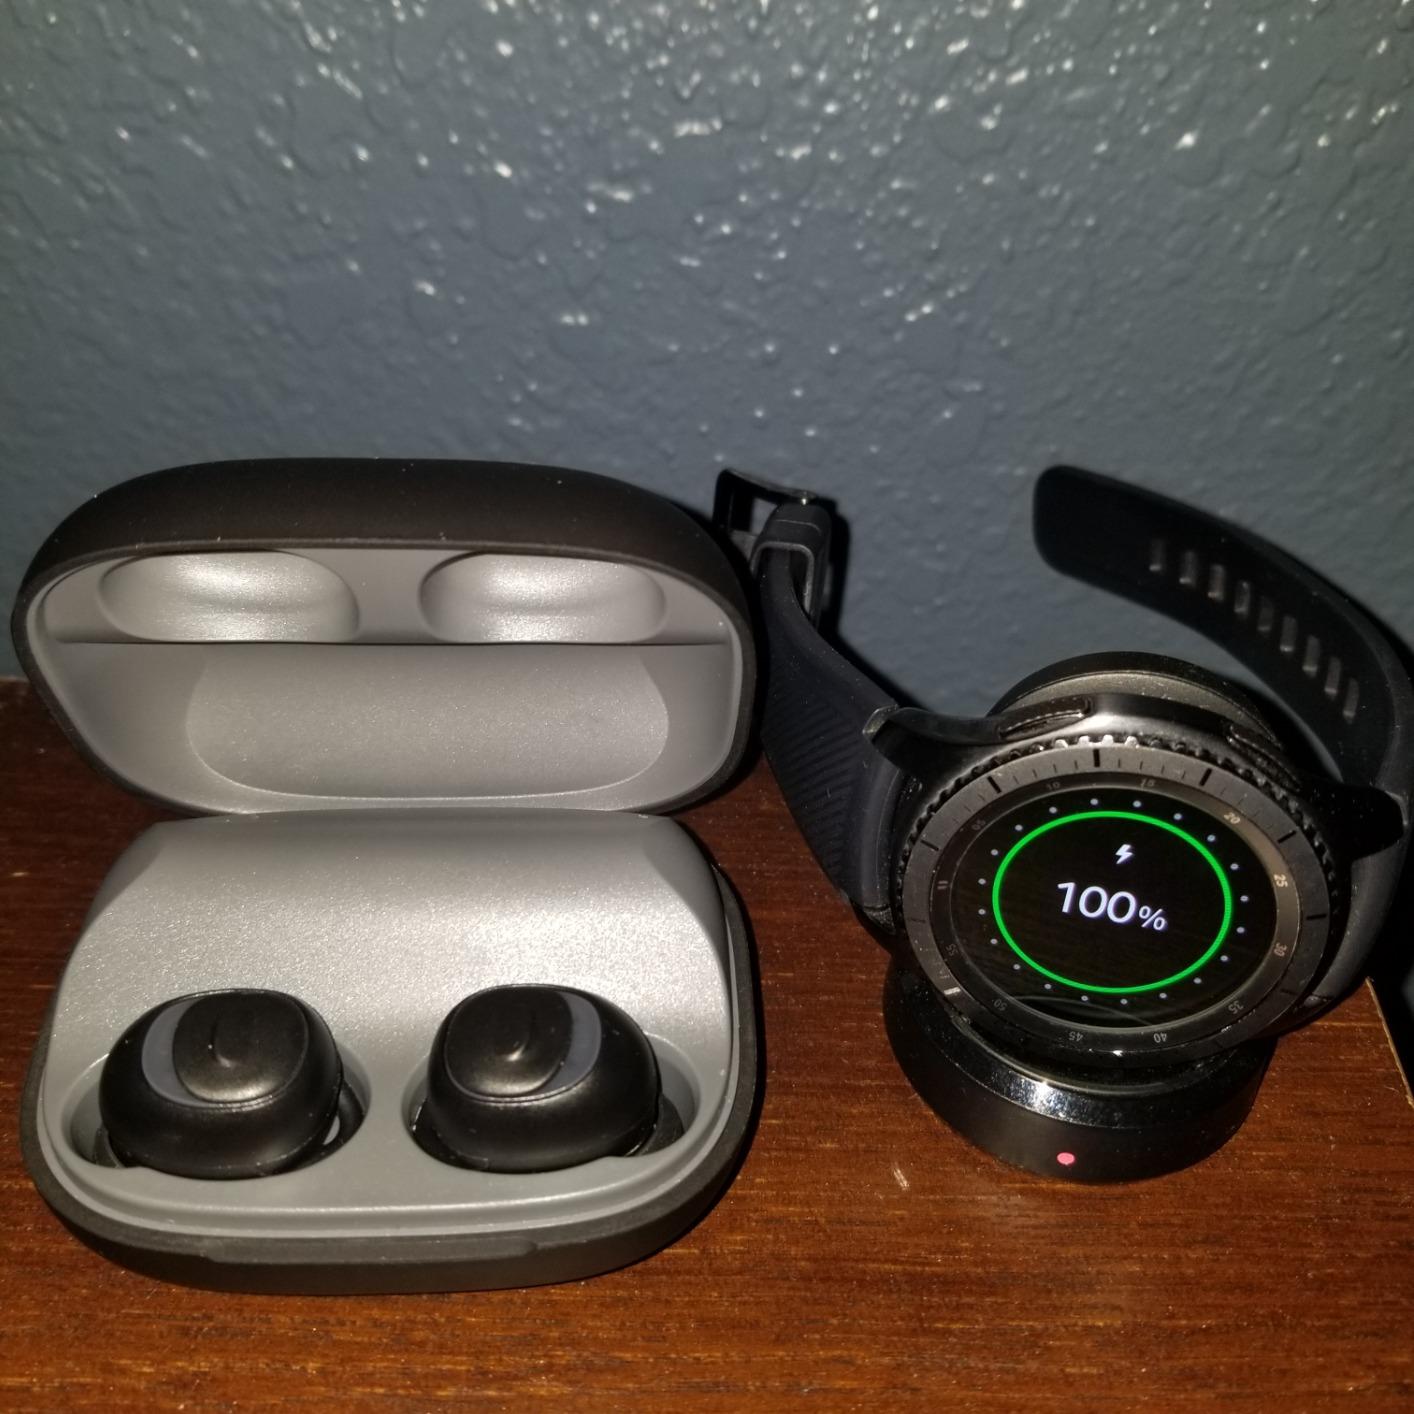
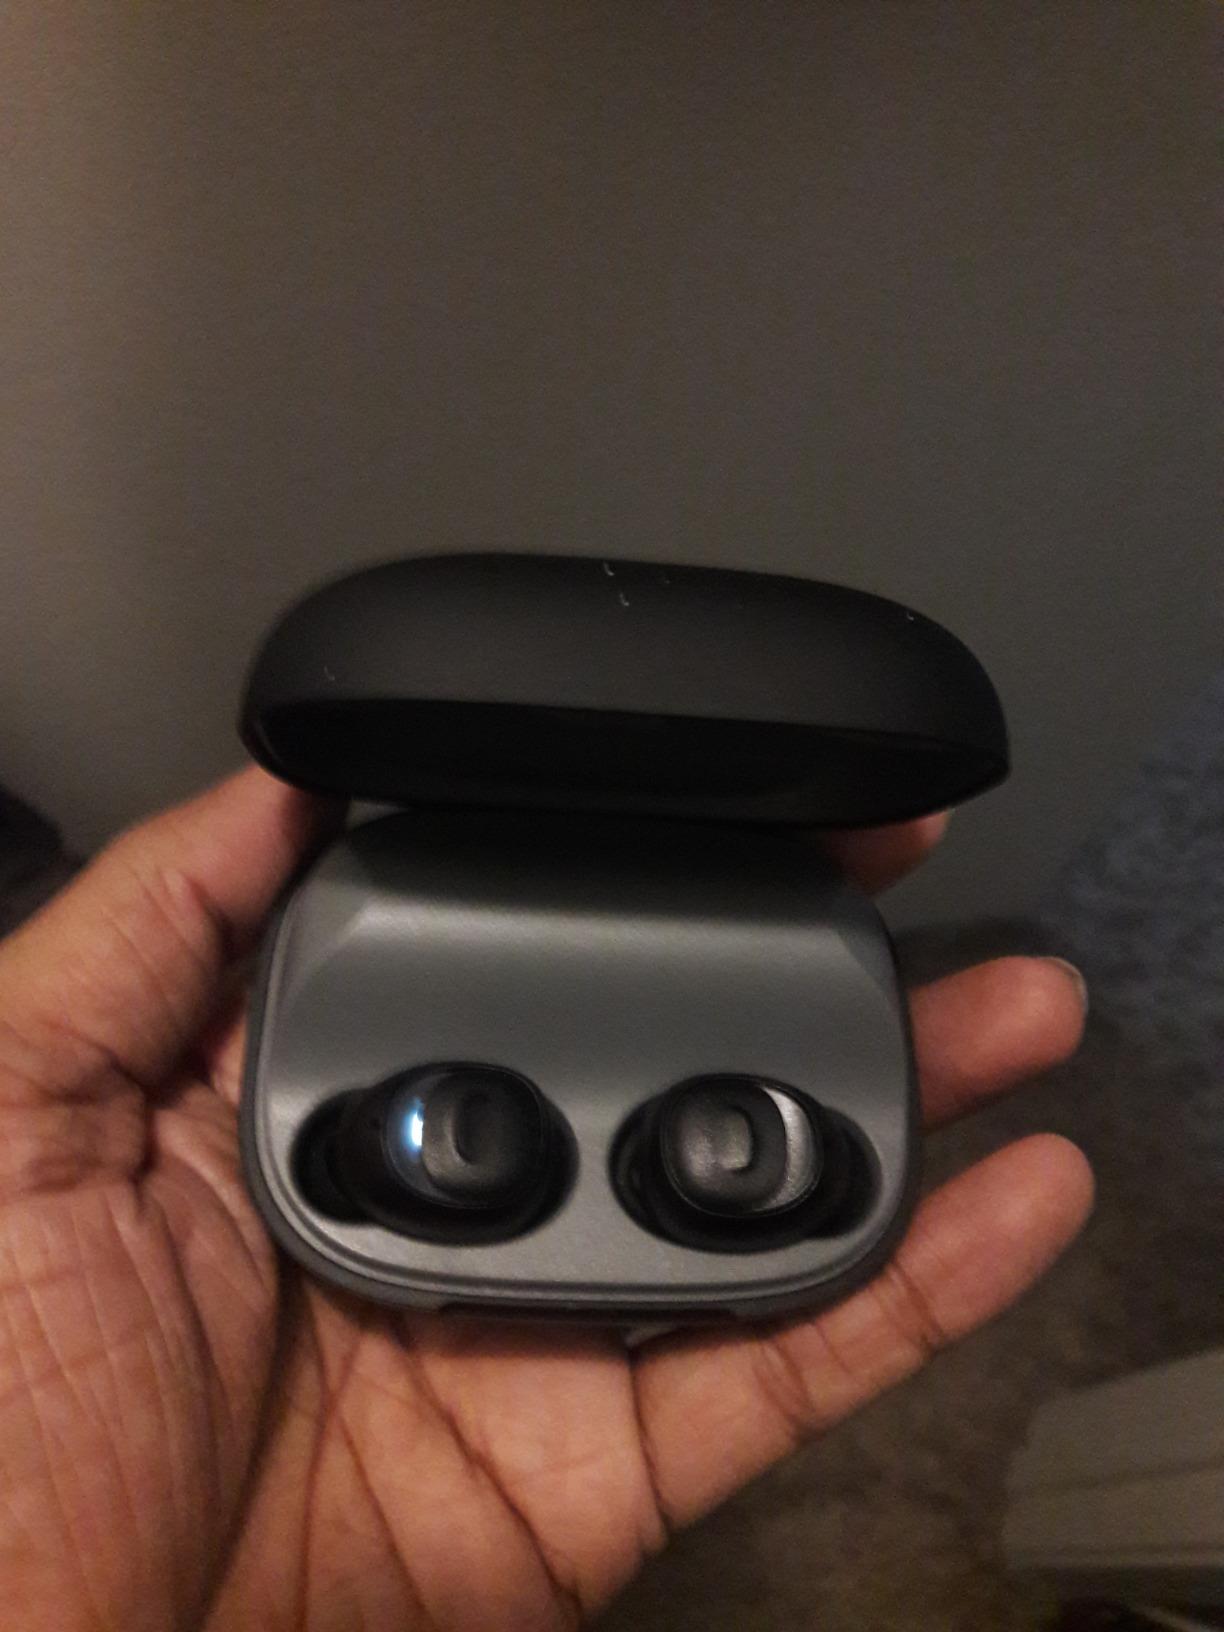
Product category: earbuds
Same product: yes